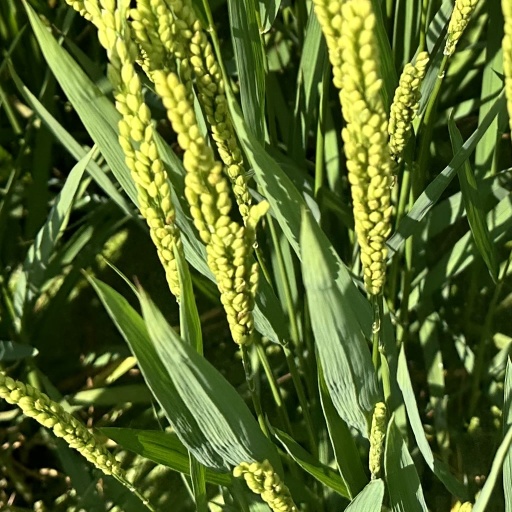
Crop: rice